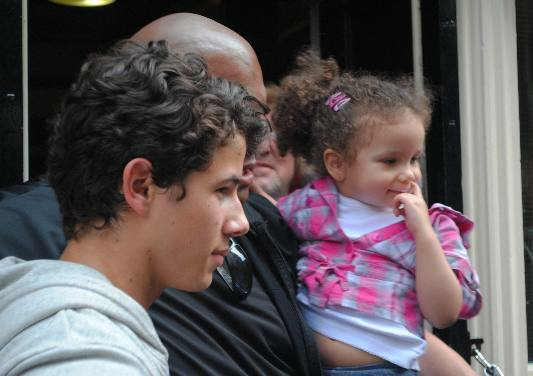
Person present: Yes